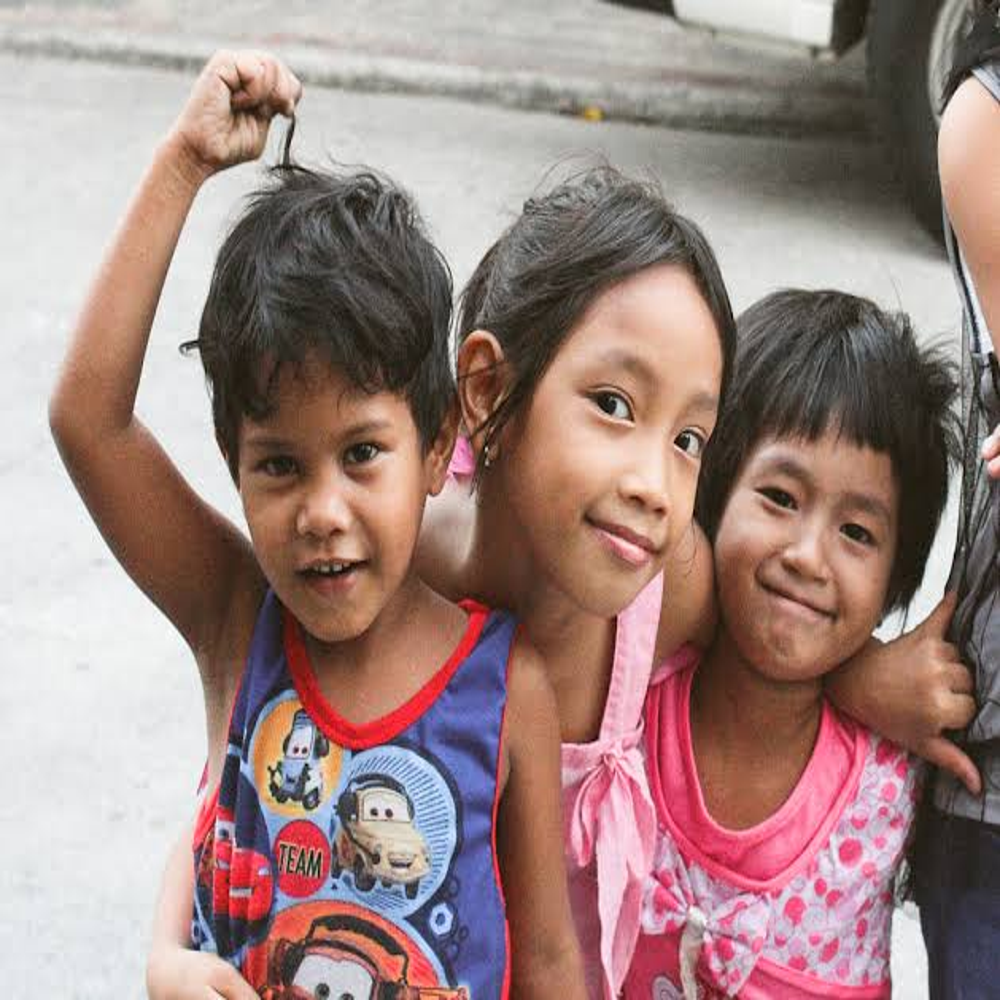
Body of water present: no
Land polluted: no
Water polluted: no
Pollution percentage: 0%